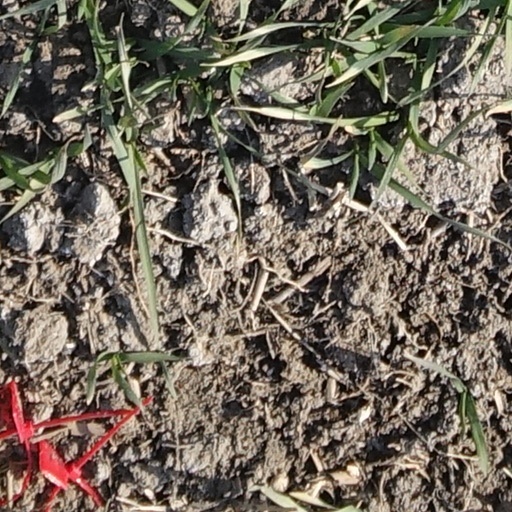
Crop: wheat